Zirconium

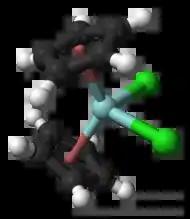
Zirconocene dichloride, a representative organozirconium compound

Organozirconium chemistry is key to Ziegler–Natta catalysts, used to produce polypropylene. This application exploits the ability of zirconium to reversibly form bonds to carbon. Zirconocene dibromide ((CH)ZrBr), reported in 1952 by Birmingham and Wilkinson, was the first organozirconium compound. Schwartz's reagent, prepared in 1970 by P. C. Wailes and H. Weigold, is a metallocene used in organic synthesis for transformations of alkenes and alkynes.